Lost Arles sketchbook

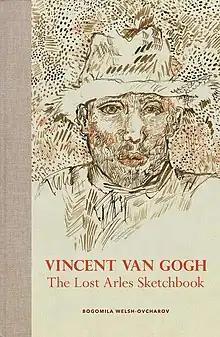
"Vincent van Gogh: The Lost Arles Sketchbook", Abrams edition, 2016.

The lost Arles sketchbook is a purported sketchbook of drawings by the Dutch artist Vincent van Gogh. The attribution of the drawings by the art historian Bogomila Welsh-Ovcharov to Van Gogh has been disputed.